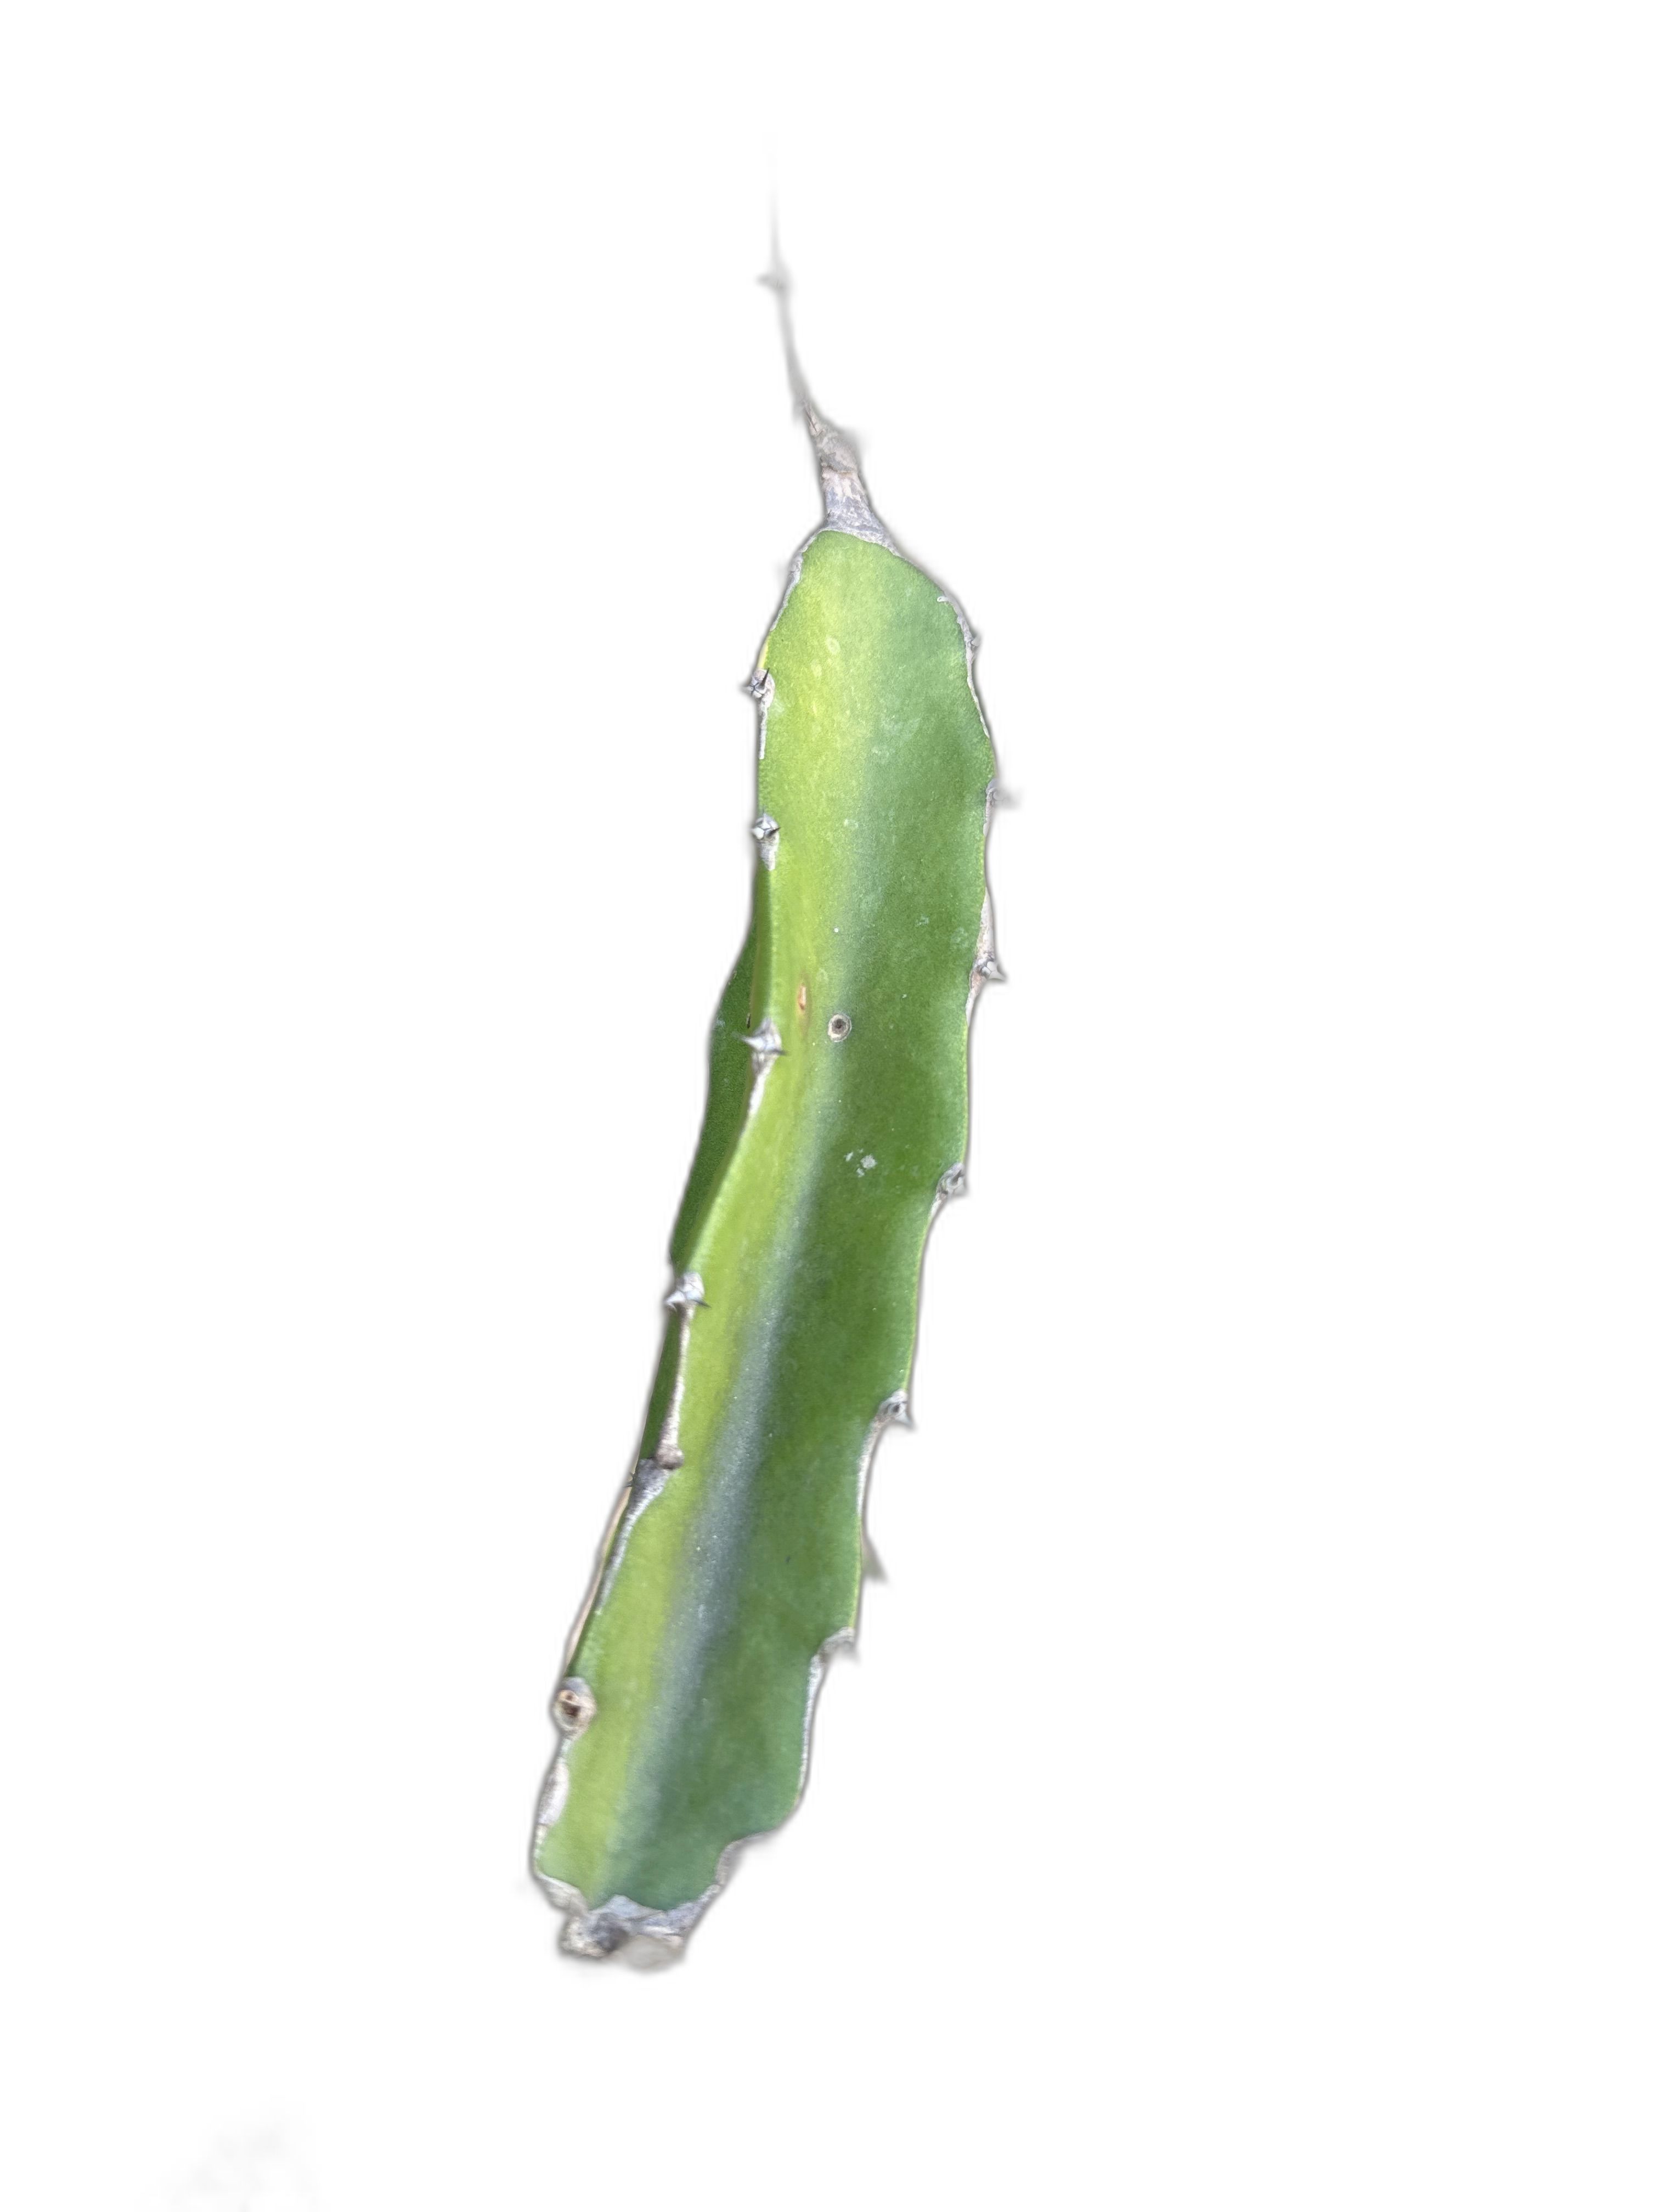
Label: Good leaf